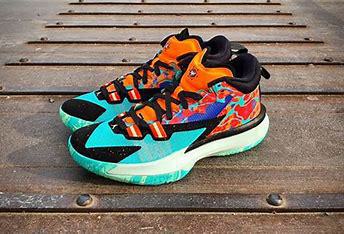
Brand: Jordan
Model: Zion 1